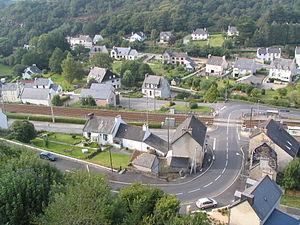
La Roche-Maurice [laʁɔʃmɔʁis] est une commune du département du Finistère, dans la région Bretagne, en France.